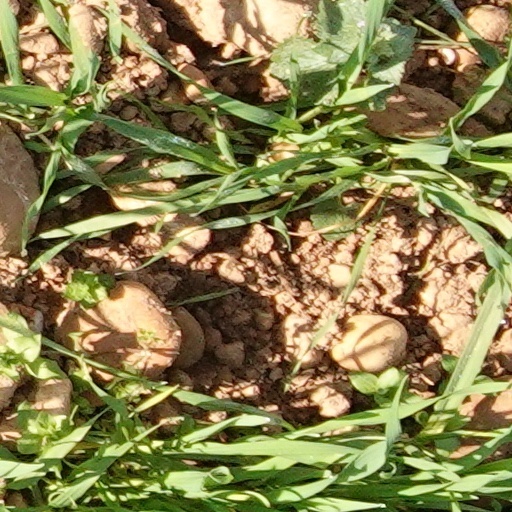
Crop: wheat